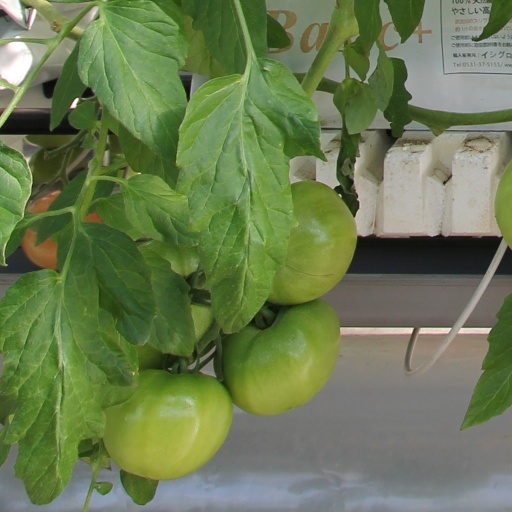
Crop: tomato